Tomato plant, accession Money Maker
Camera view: bottom (45 deg); turntable rotation: 300 degrees
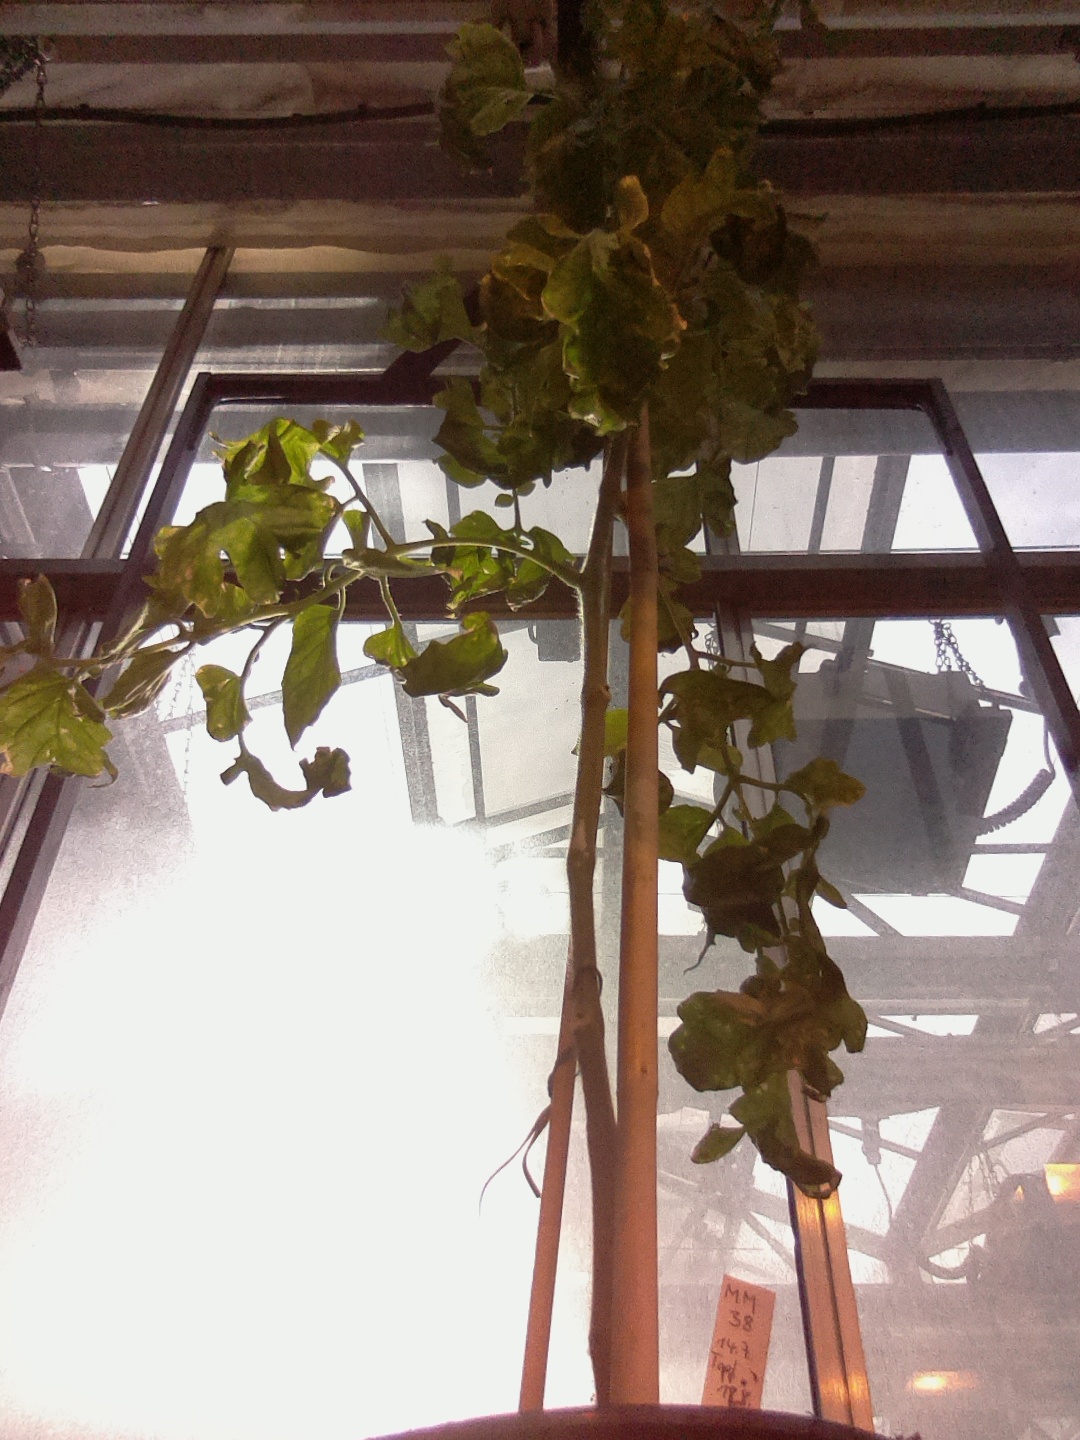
BBCH growth stage 77: 70%-80% of final fruit size